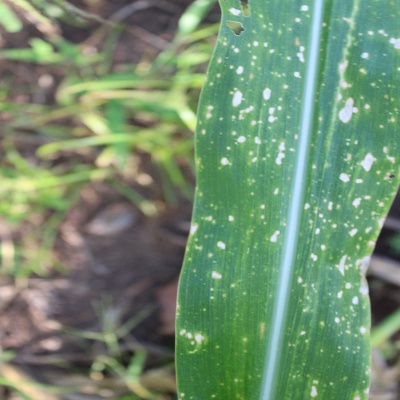
Crop: Maize
Condition: leaf spot